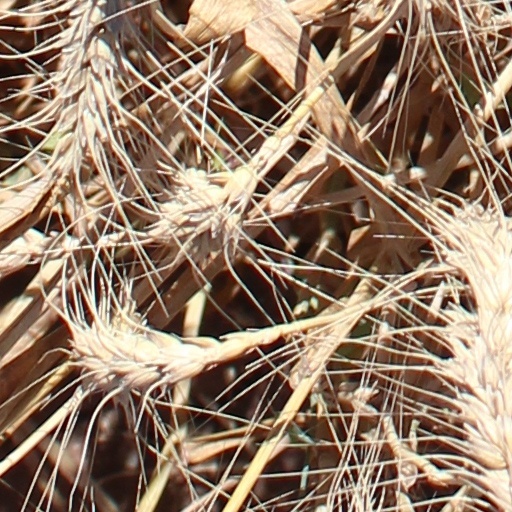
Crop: wheat